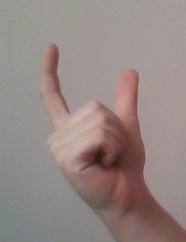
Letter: nun